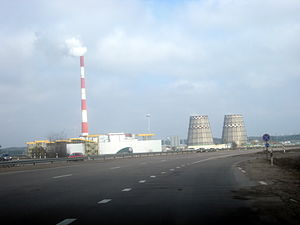
Gariūnų turgus
Gariūnų turgus og kraftværk.
Gariūnų turgus er et marked på Gariūnų gatvė 68, i bydelen Paneriai, ca 11 km vest for Vilnius' centrum, Litauen. Markedet er det største i Litauen.